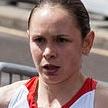
Age: 28